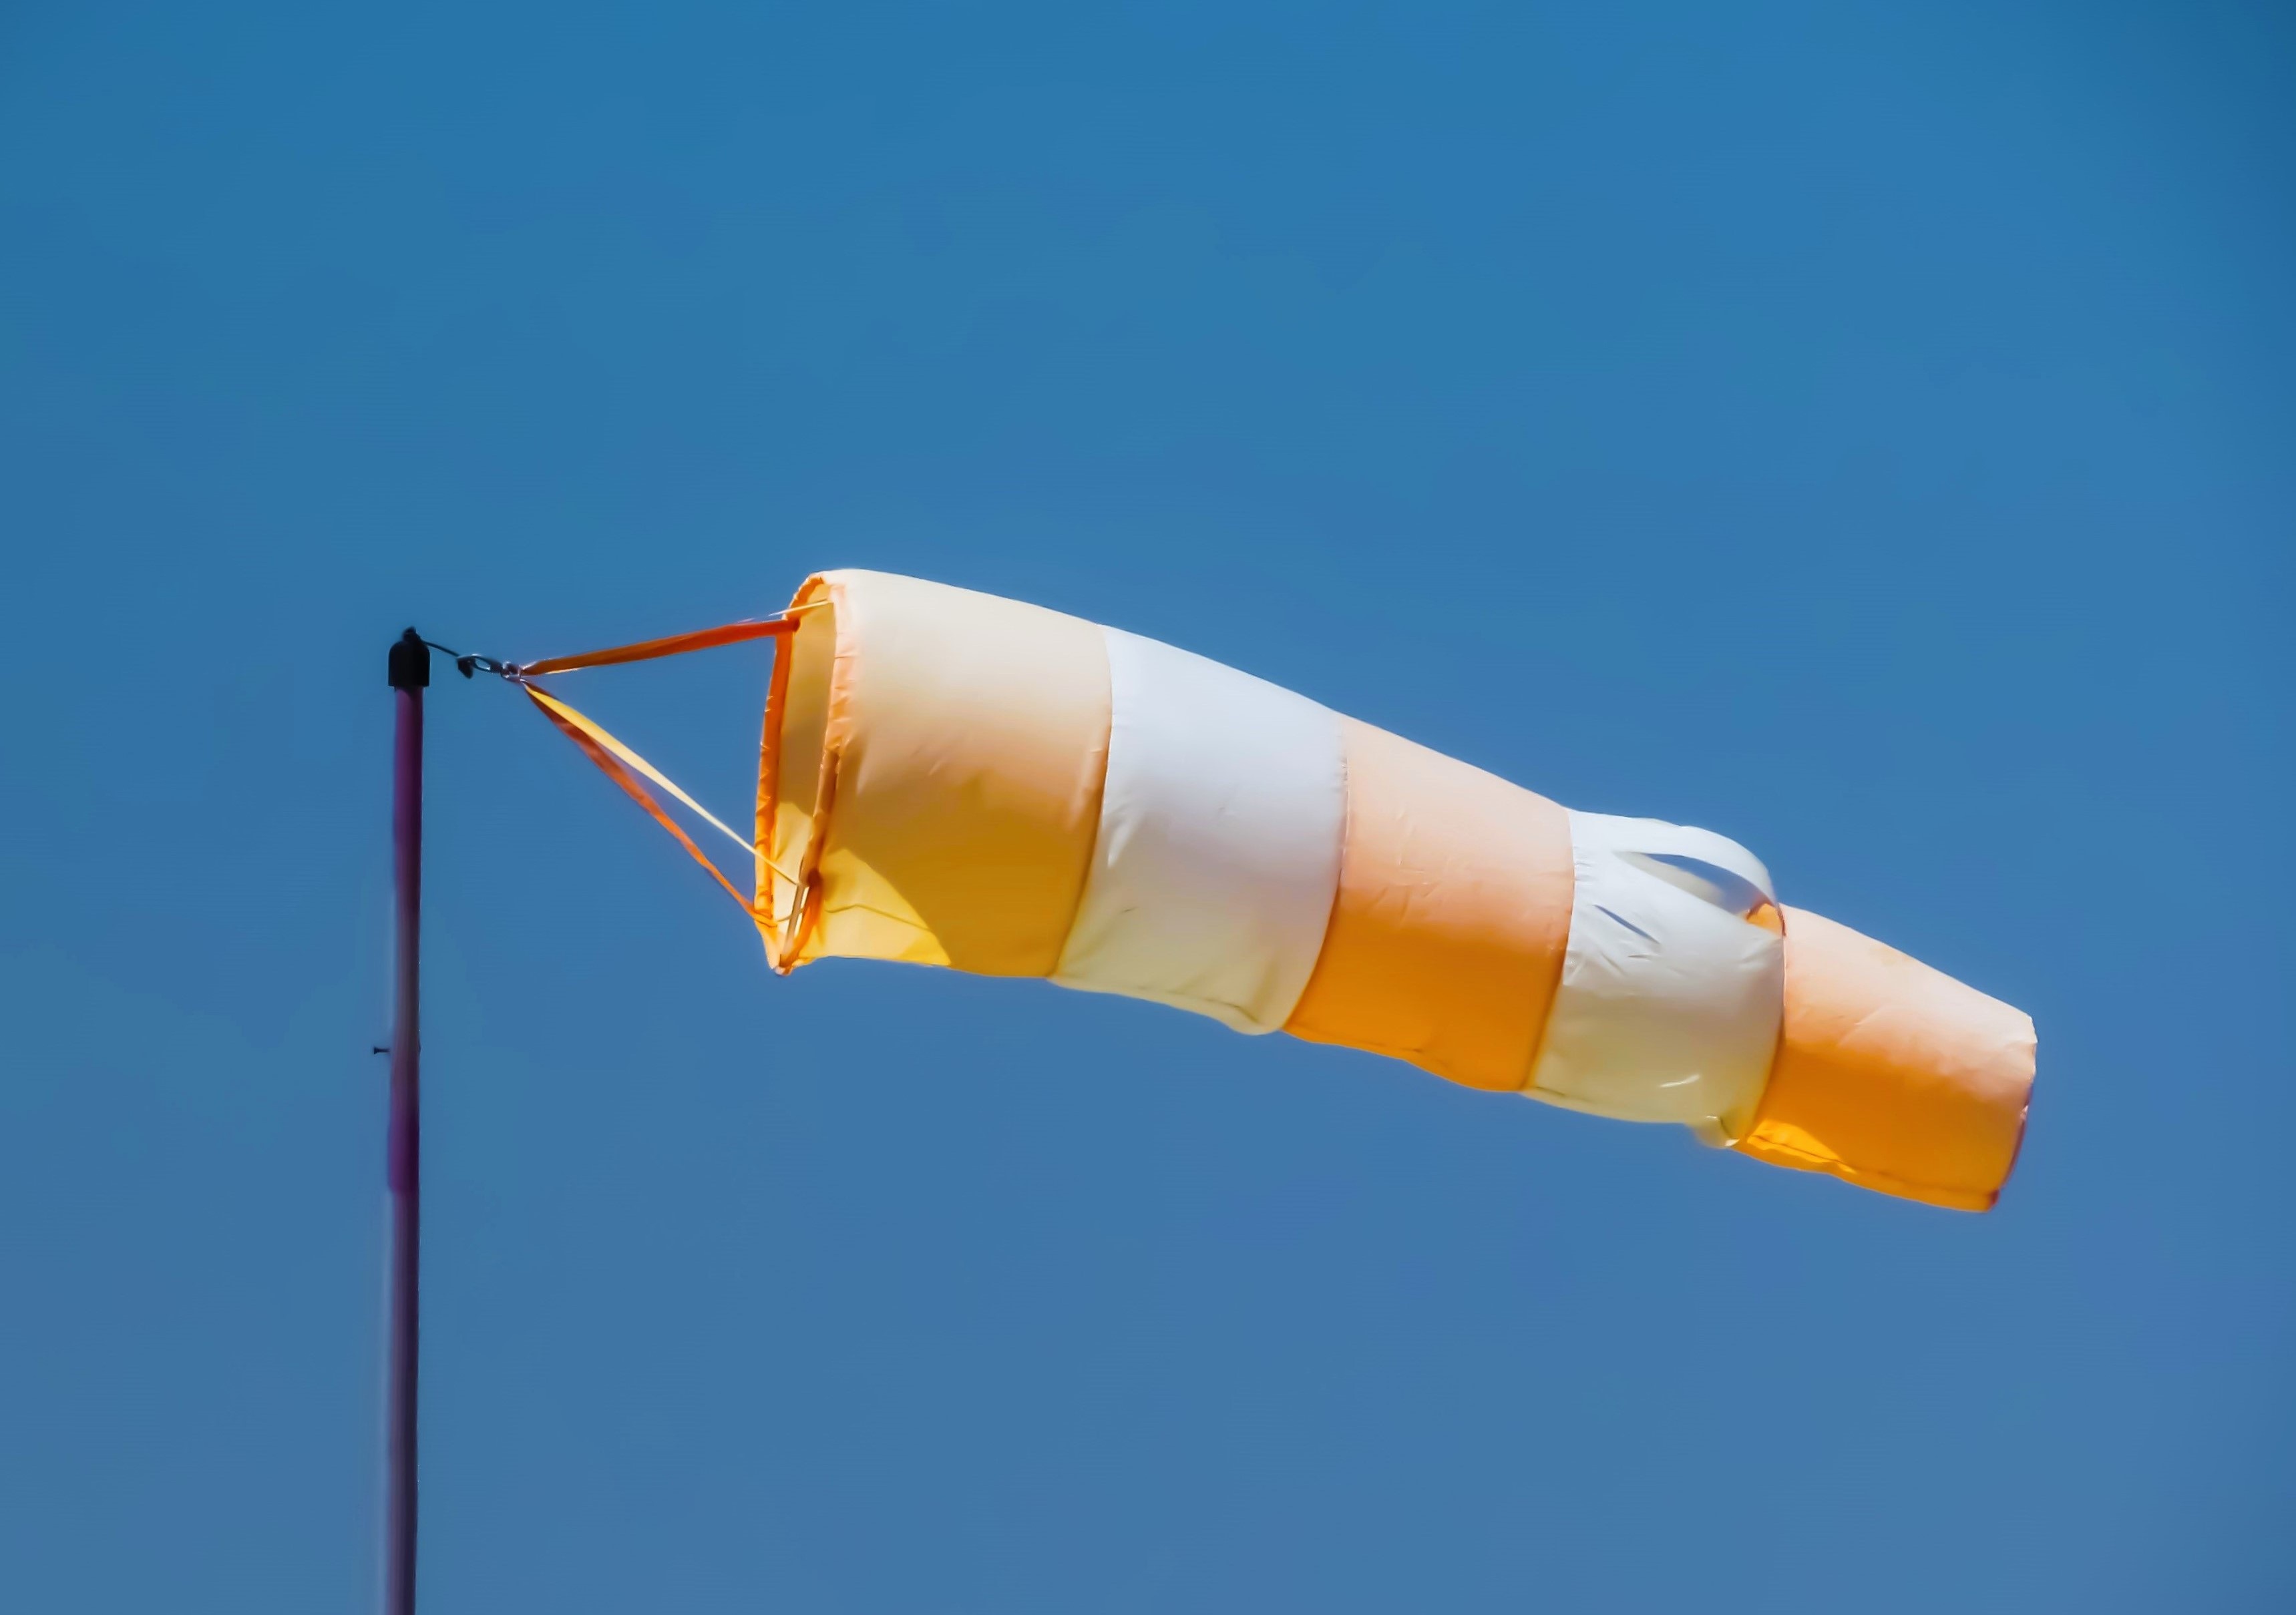
sky, wind, orange, direction, mast, color, weather, blue, yellow, lighting, product, meteorology, wind indicator, atmosphere of earth